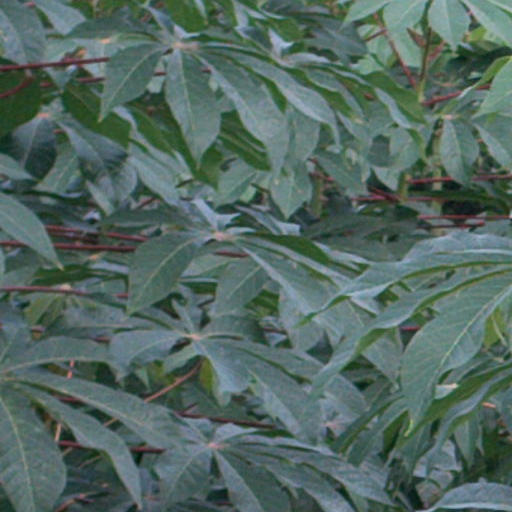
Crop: cassava